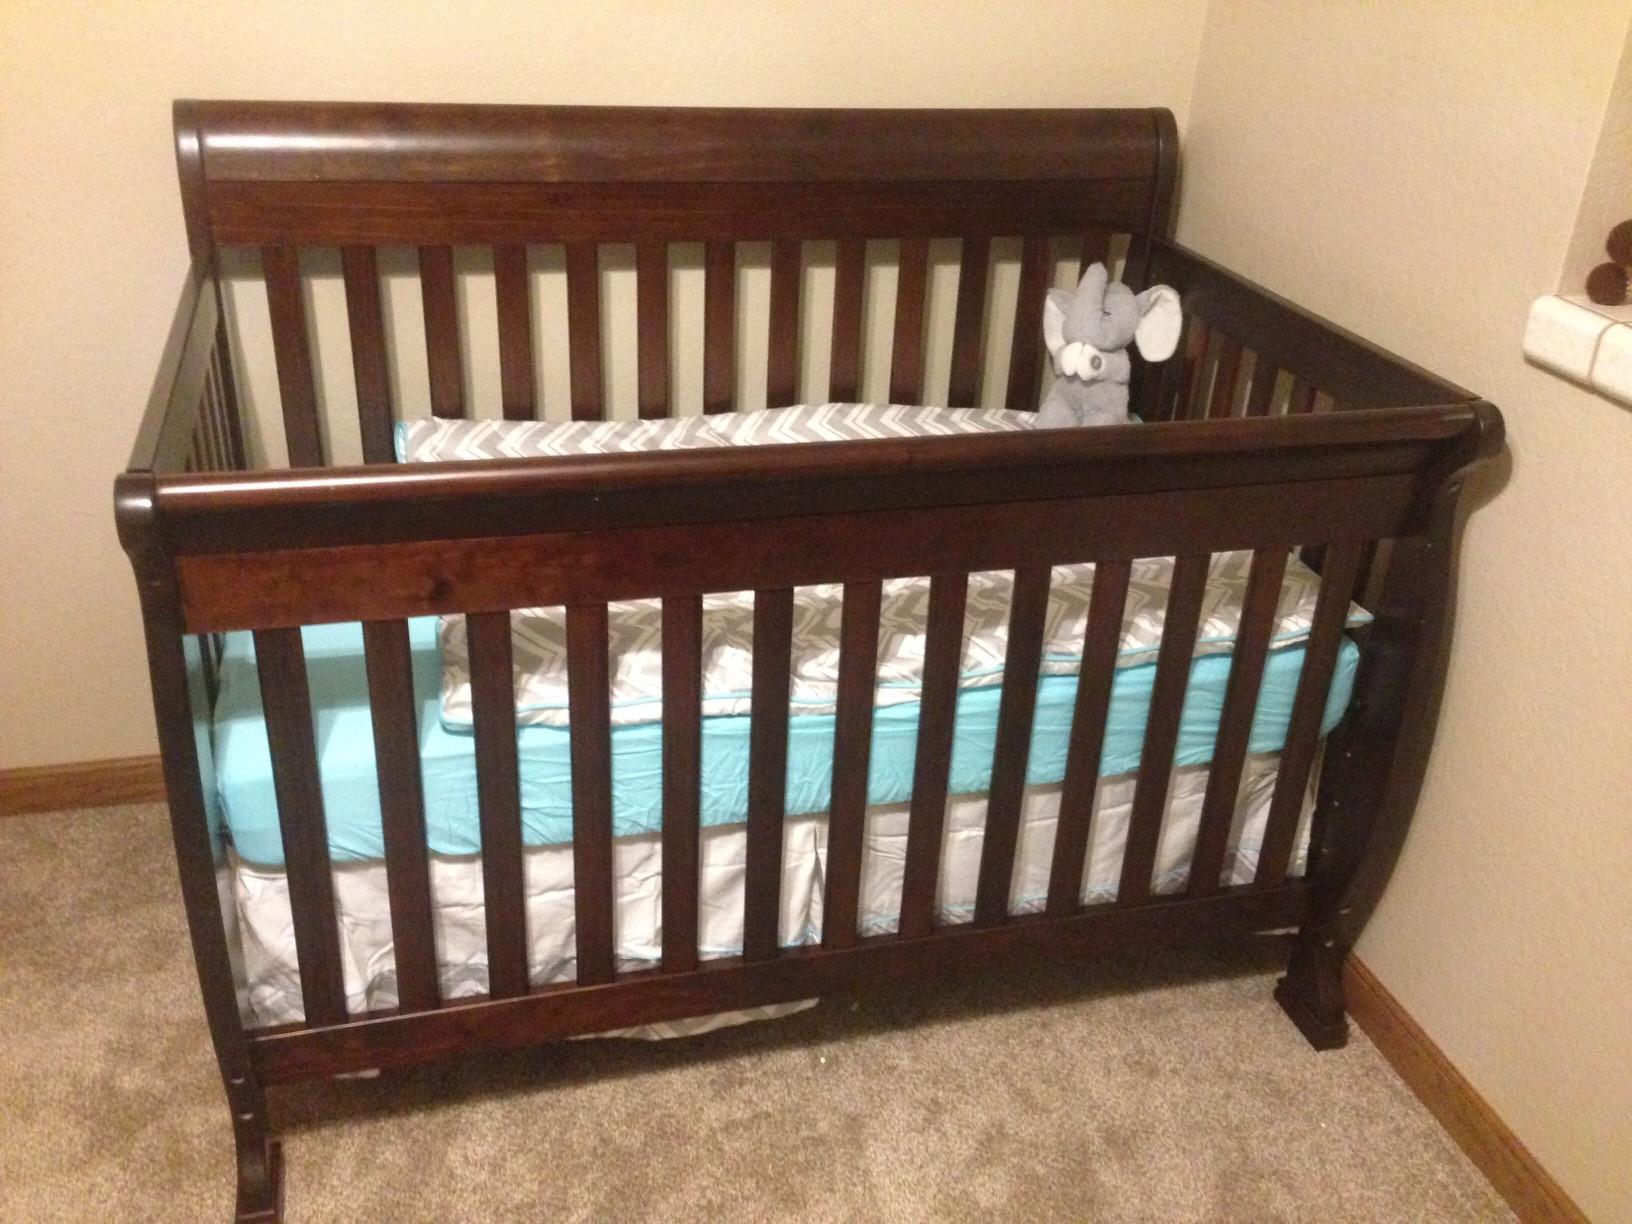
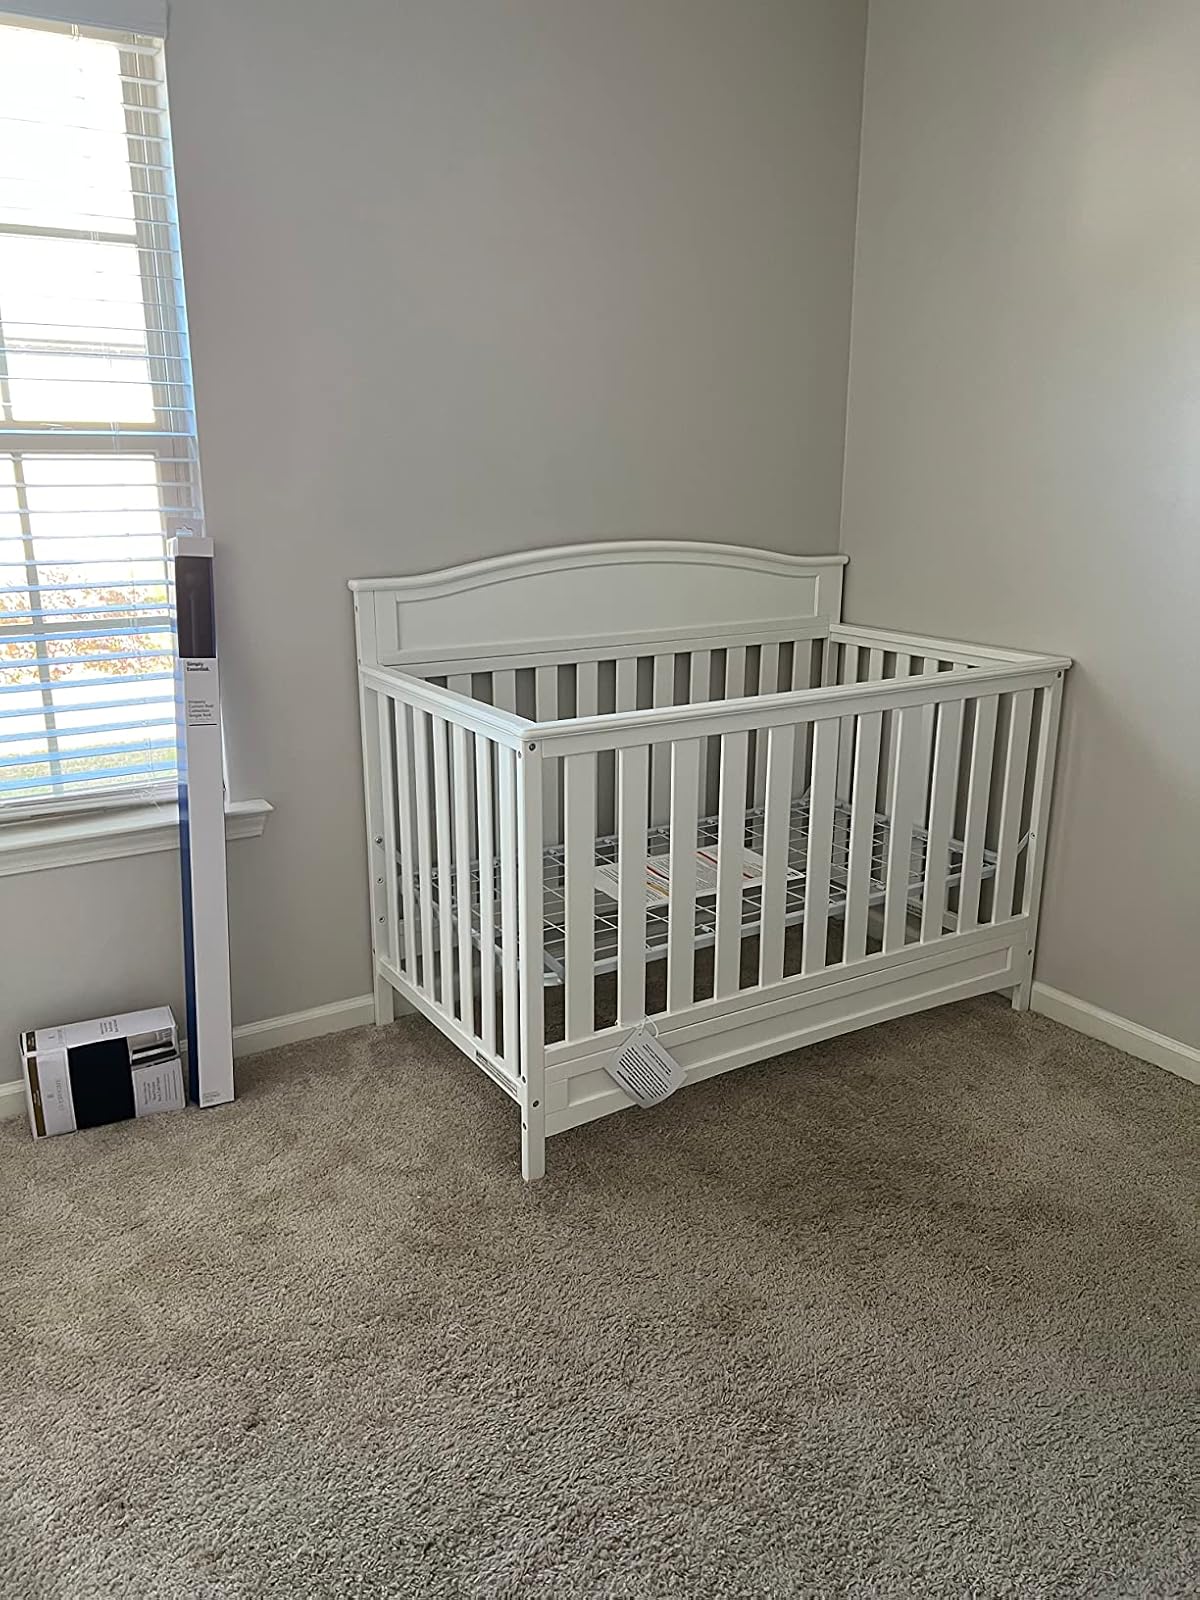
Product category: products_crib
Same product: no